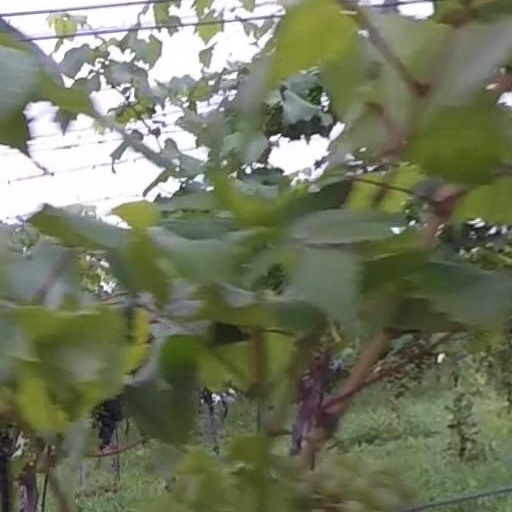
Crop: grape